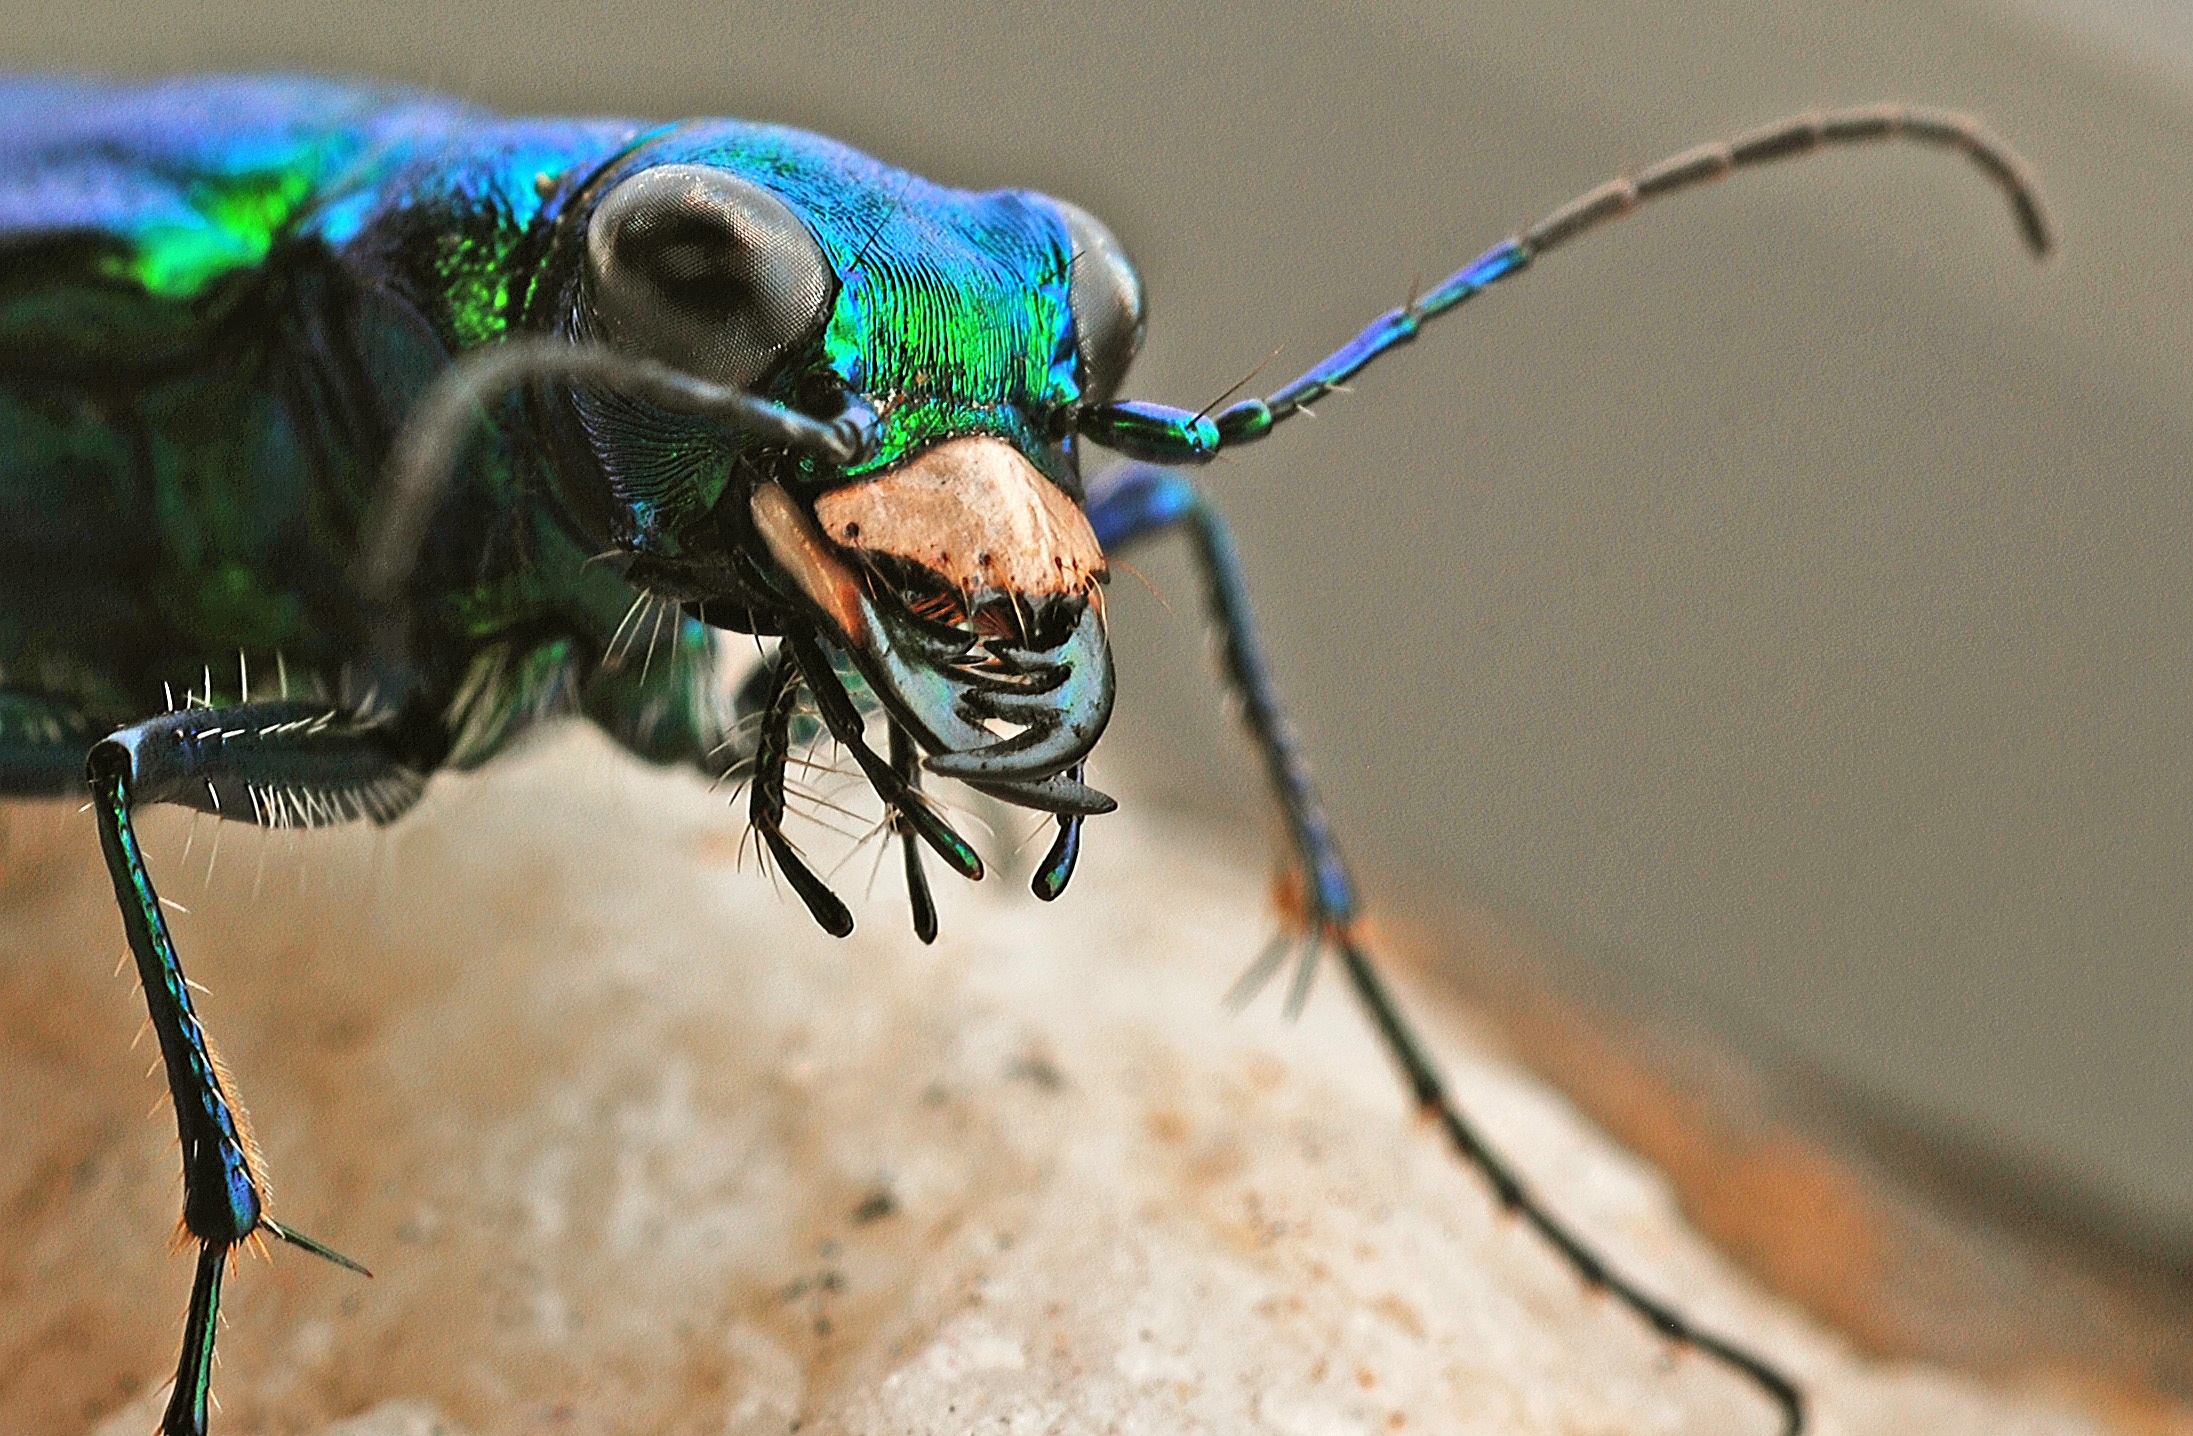
nature, photography, fly, insect, macro, biology, bug, fauna, invertebrate, close up, beetle, adult, predatory, macro photography, arthropod, tiger beetle